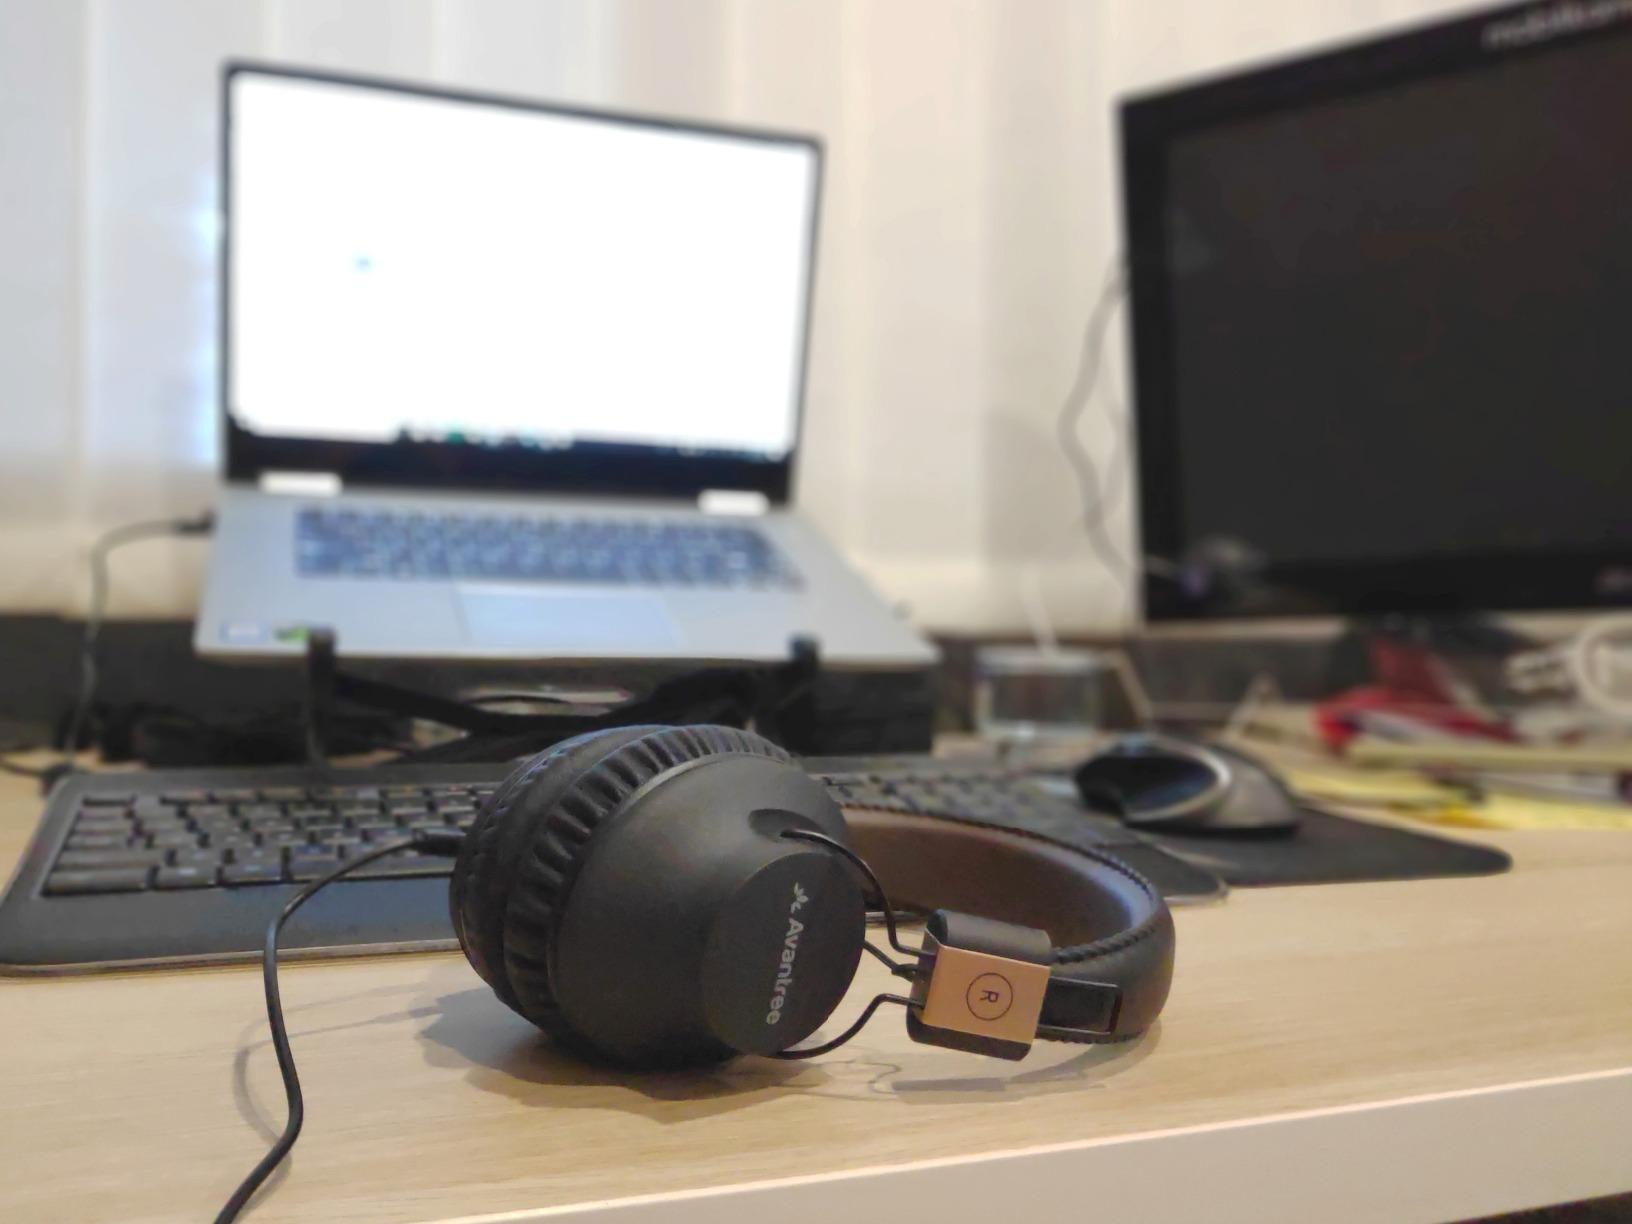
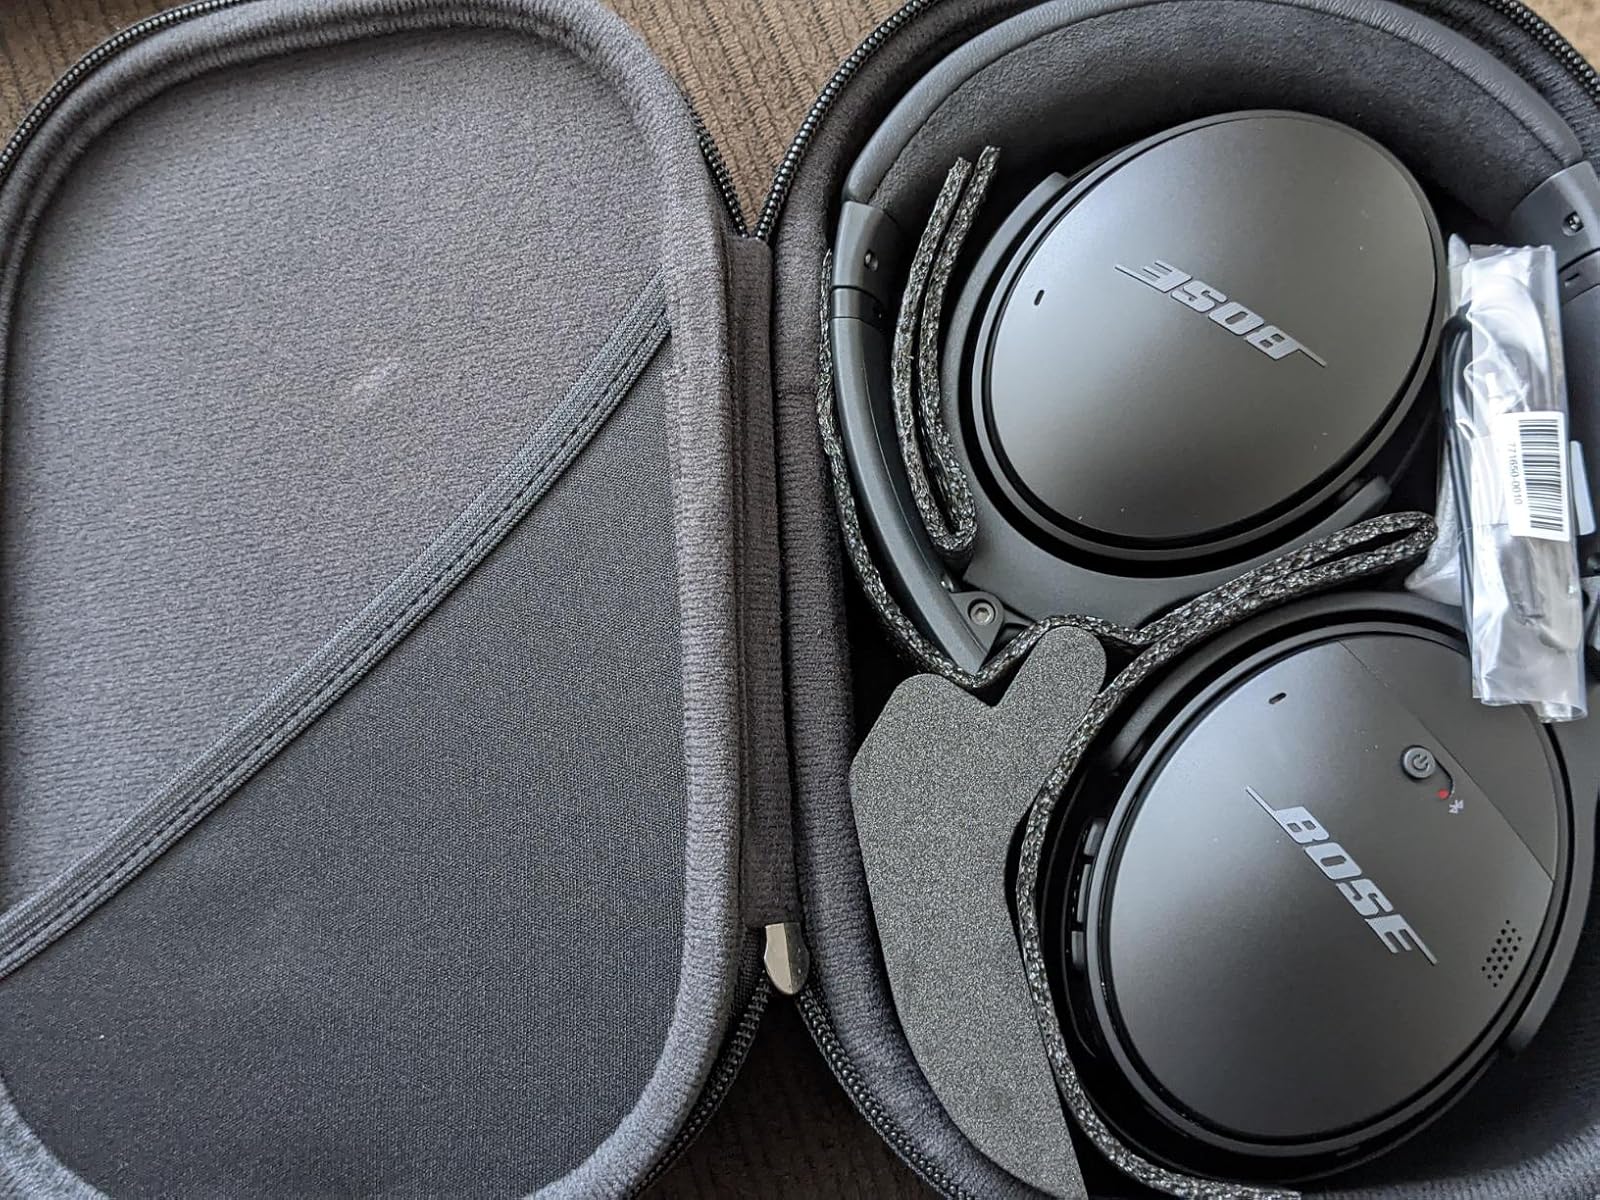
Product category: headphones
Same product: no